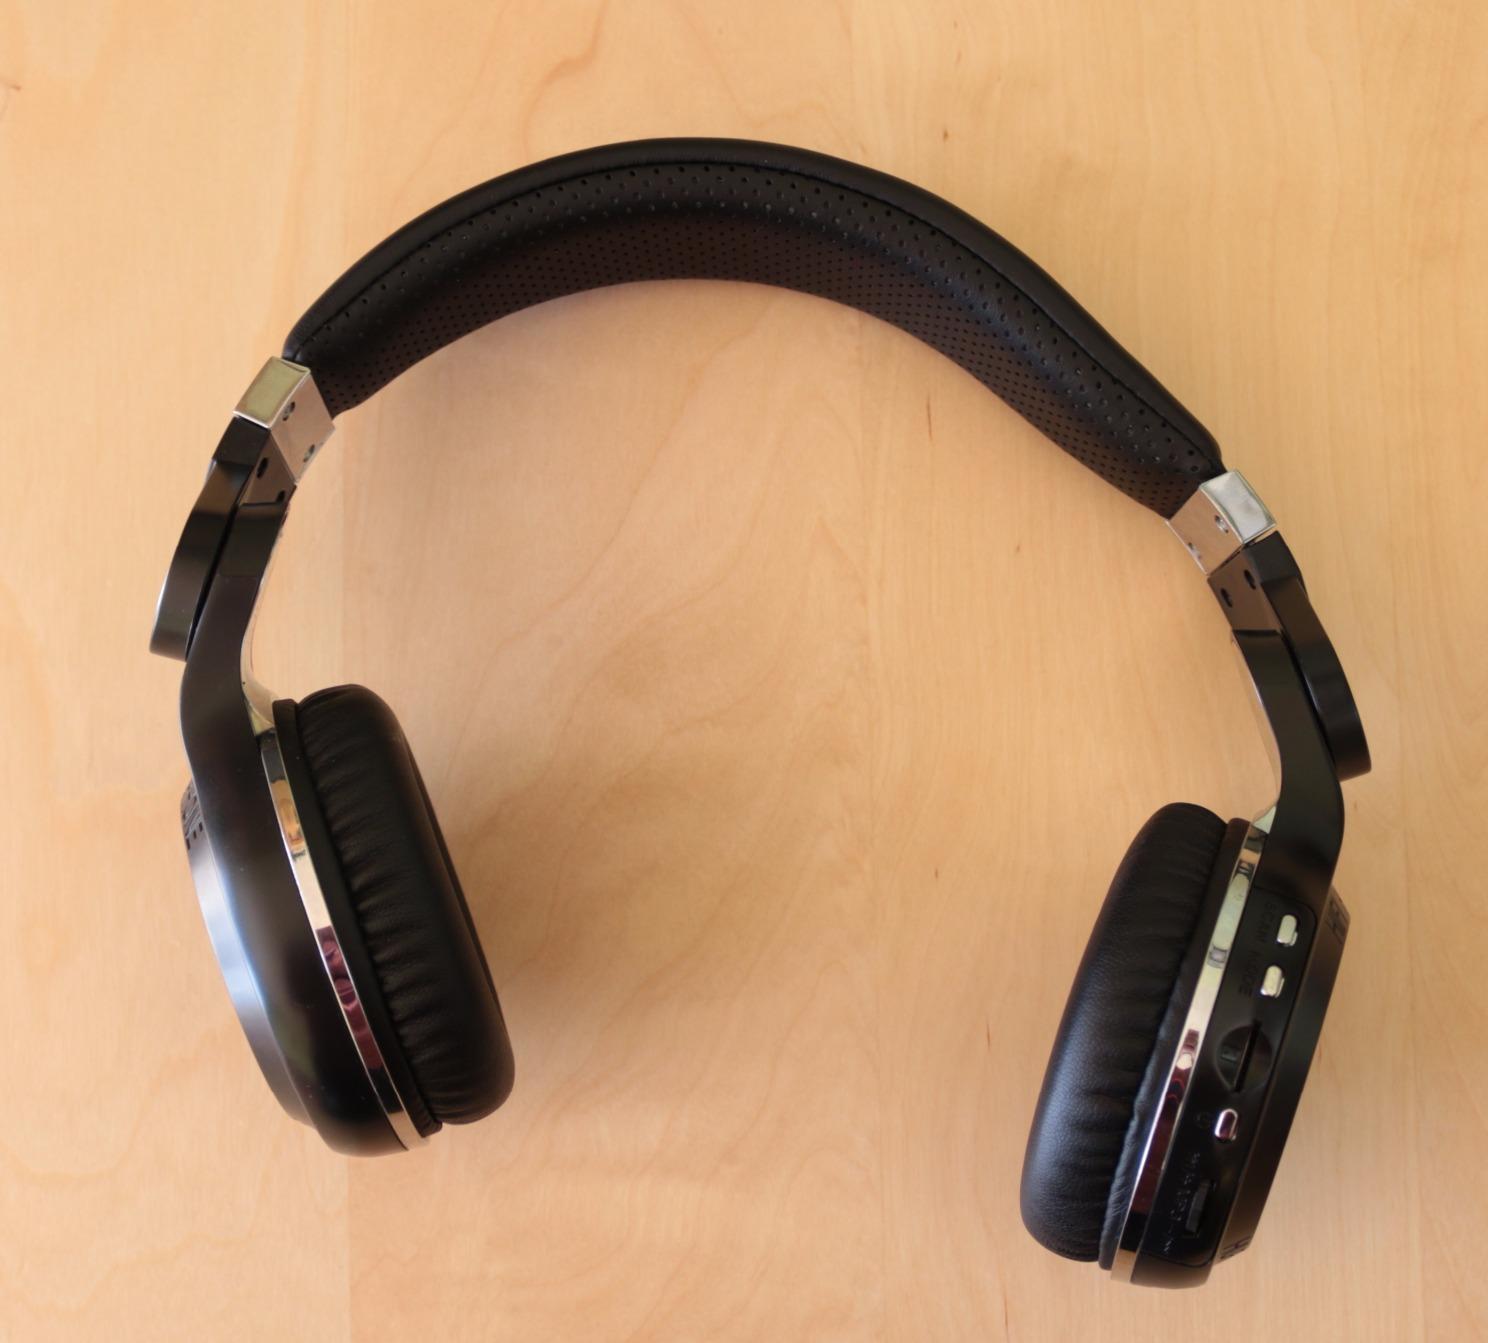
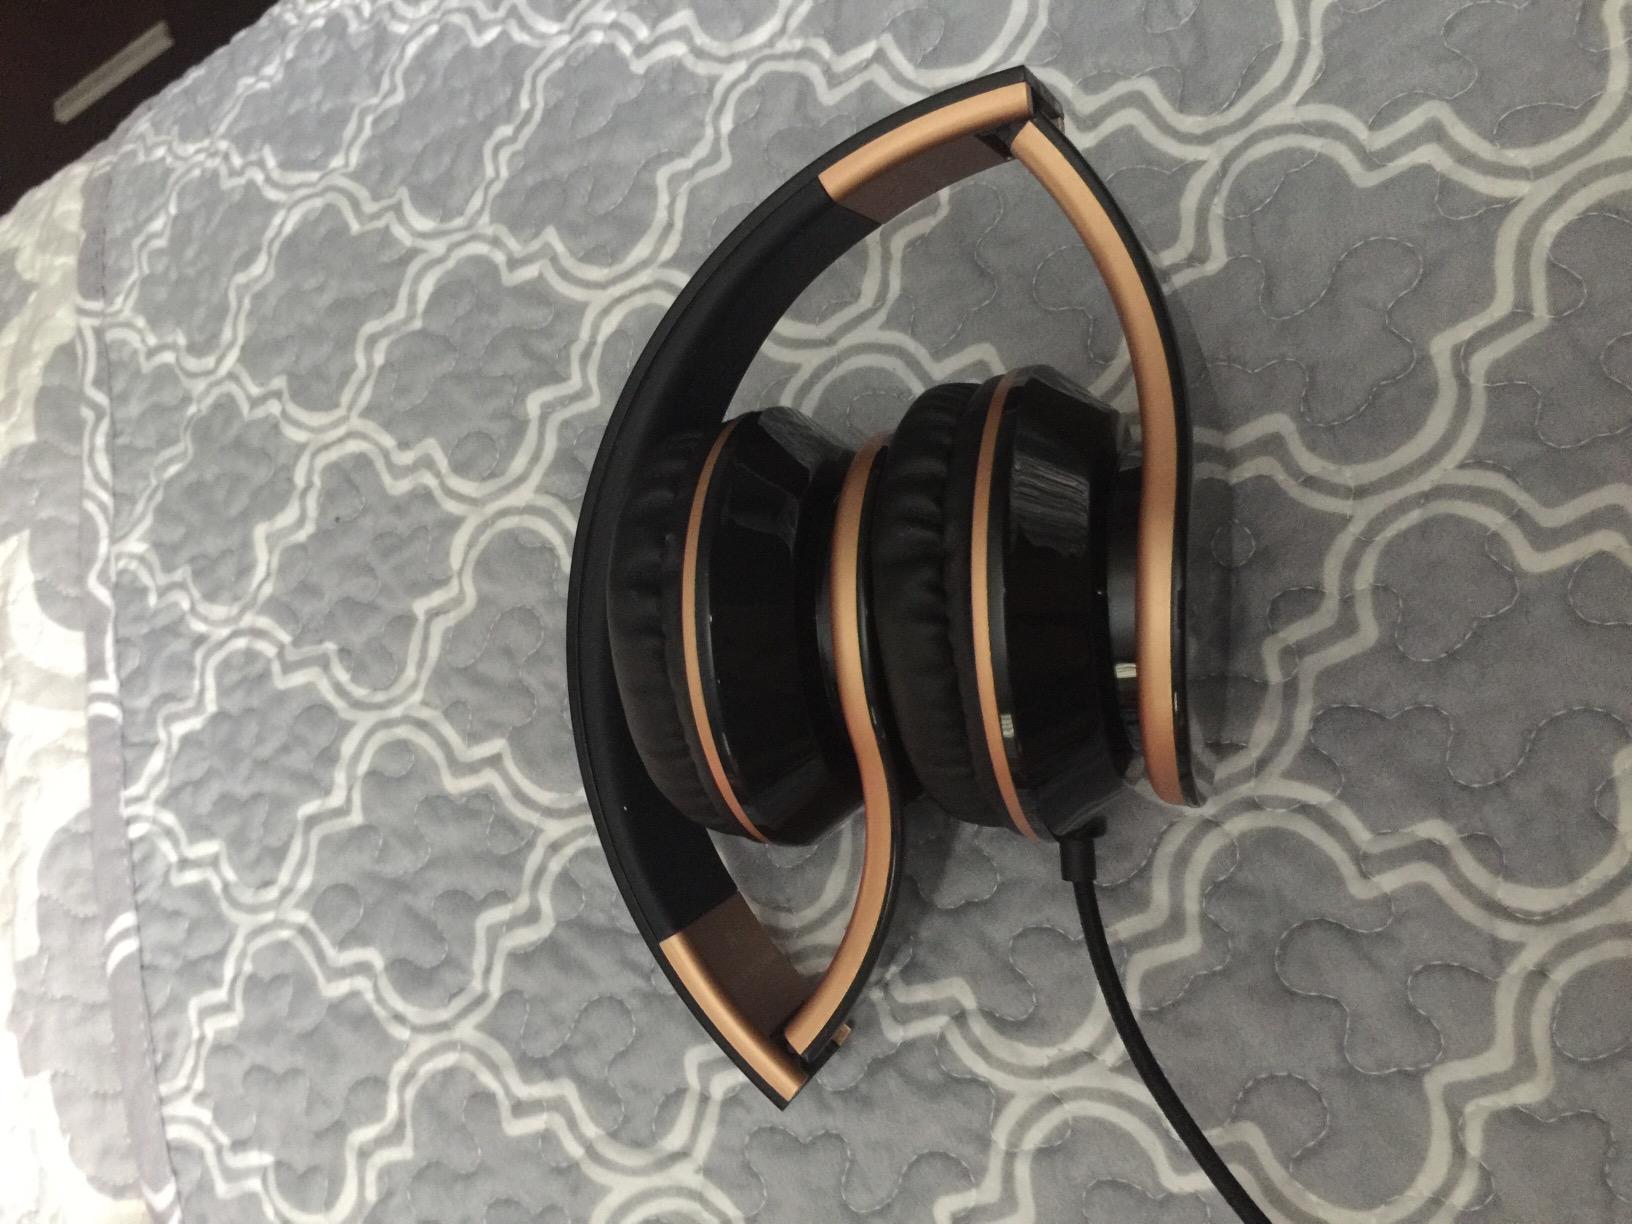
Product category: headphones
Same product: no